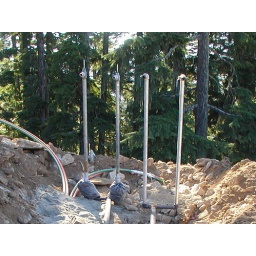
Double Air Water hydrant set. Note bags of drain rock around water hydrant bases.